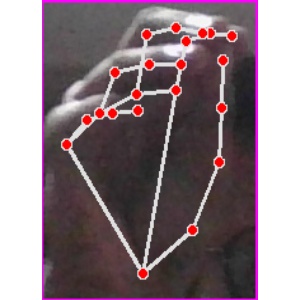
अक्षर: ङ